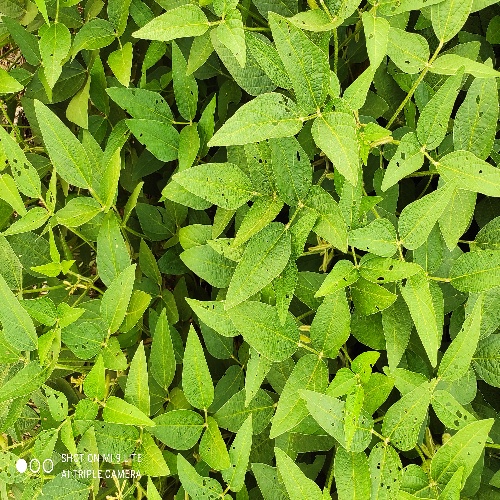
Label: Caterpillar